The Painted Flapper

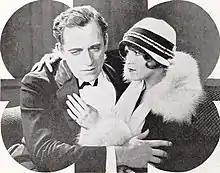
Cropped still with Kirkwood and Garon

The Painted Flapper is a 1924 American silent romantic drama film directed by John Gorman and starring James Kirkwood Sr., Pauline Garon, and Crauford Kent.